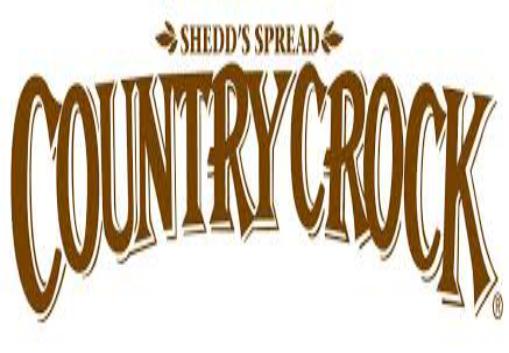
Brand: Country Crock
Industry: Food